2014 FIFA World Cup

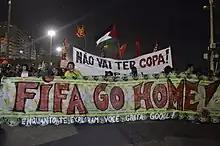
Anti-World Cup demonstration on the opening day; "Não vai ter Copa" ("There will be no [World] Cup") was a common slogan from protesters

Prior to the opening ceremony of the 2013 FIFA Confederations Cup staged in Brazil, demonstrations took place outside the venue, organised by people unhappy with the amount of public money spent to enable the hosting of the FIFA World Cup. Both the Brazilian president Dilma Rousseff and FIFA president Sepp Blatter were heavily booed as they were announced to give their speeches at the 2013 tournament's opening, which resulted in FIFA announcing that the 2014 FIFA World Cup opening ceremony would not feature any speeches. Further protests took place during the Confederations Cup as well as prior to and during the World Cup.